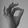
ASL letter: F